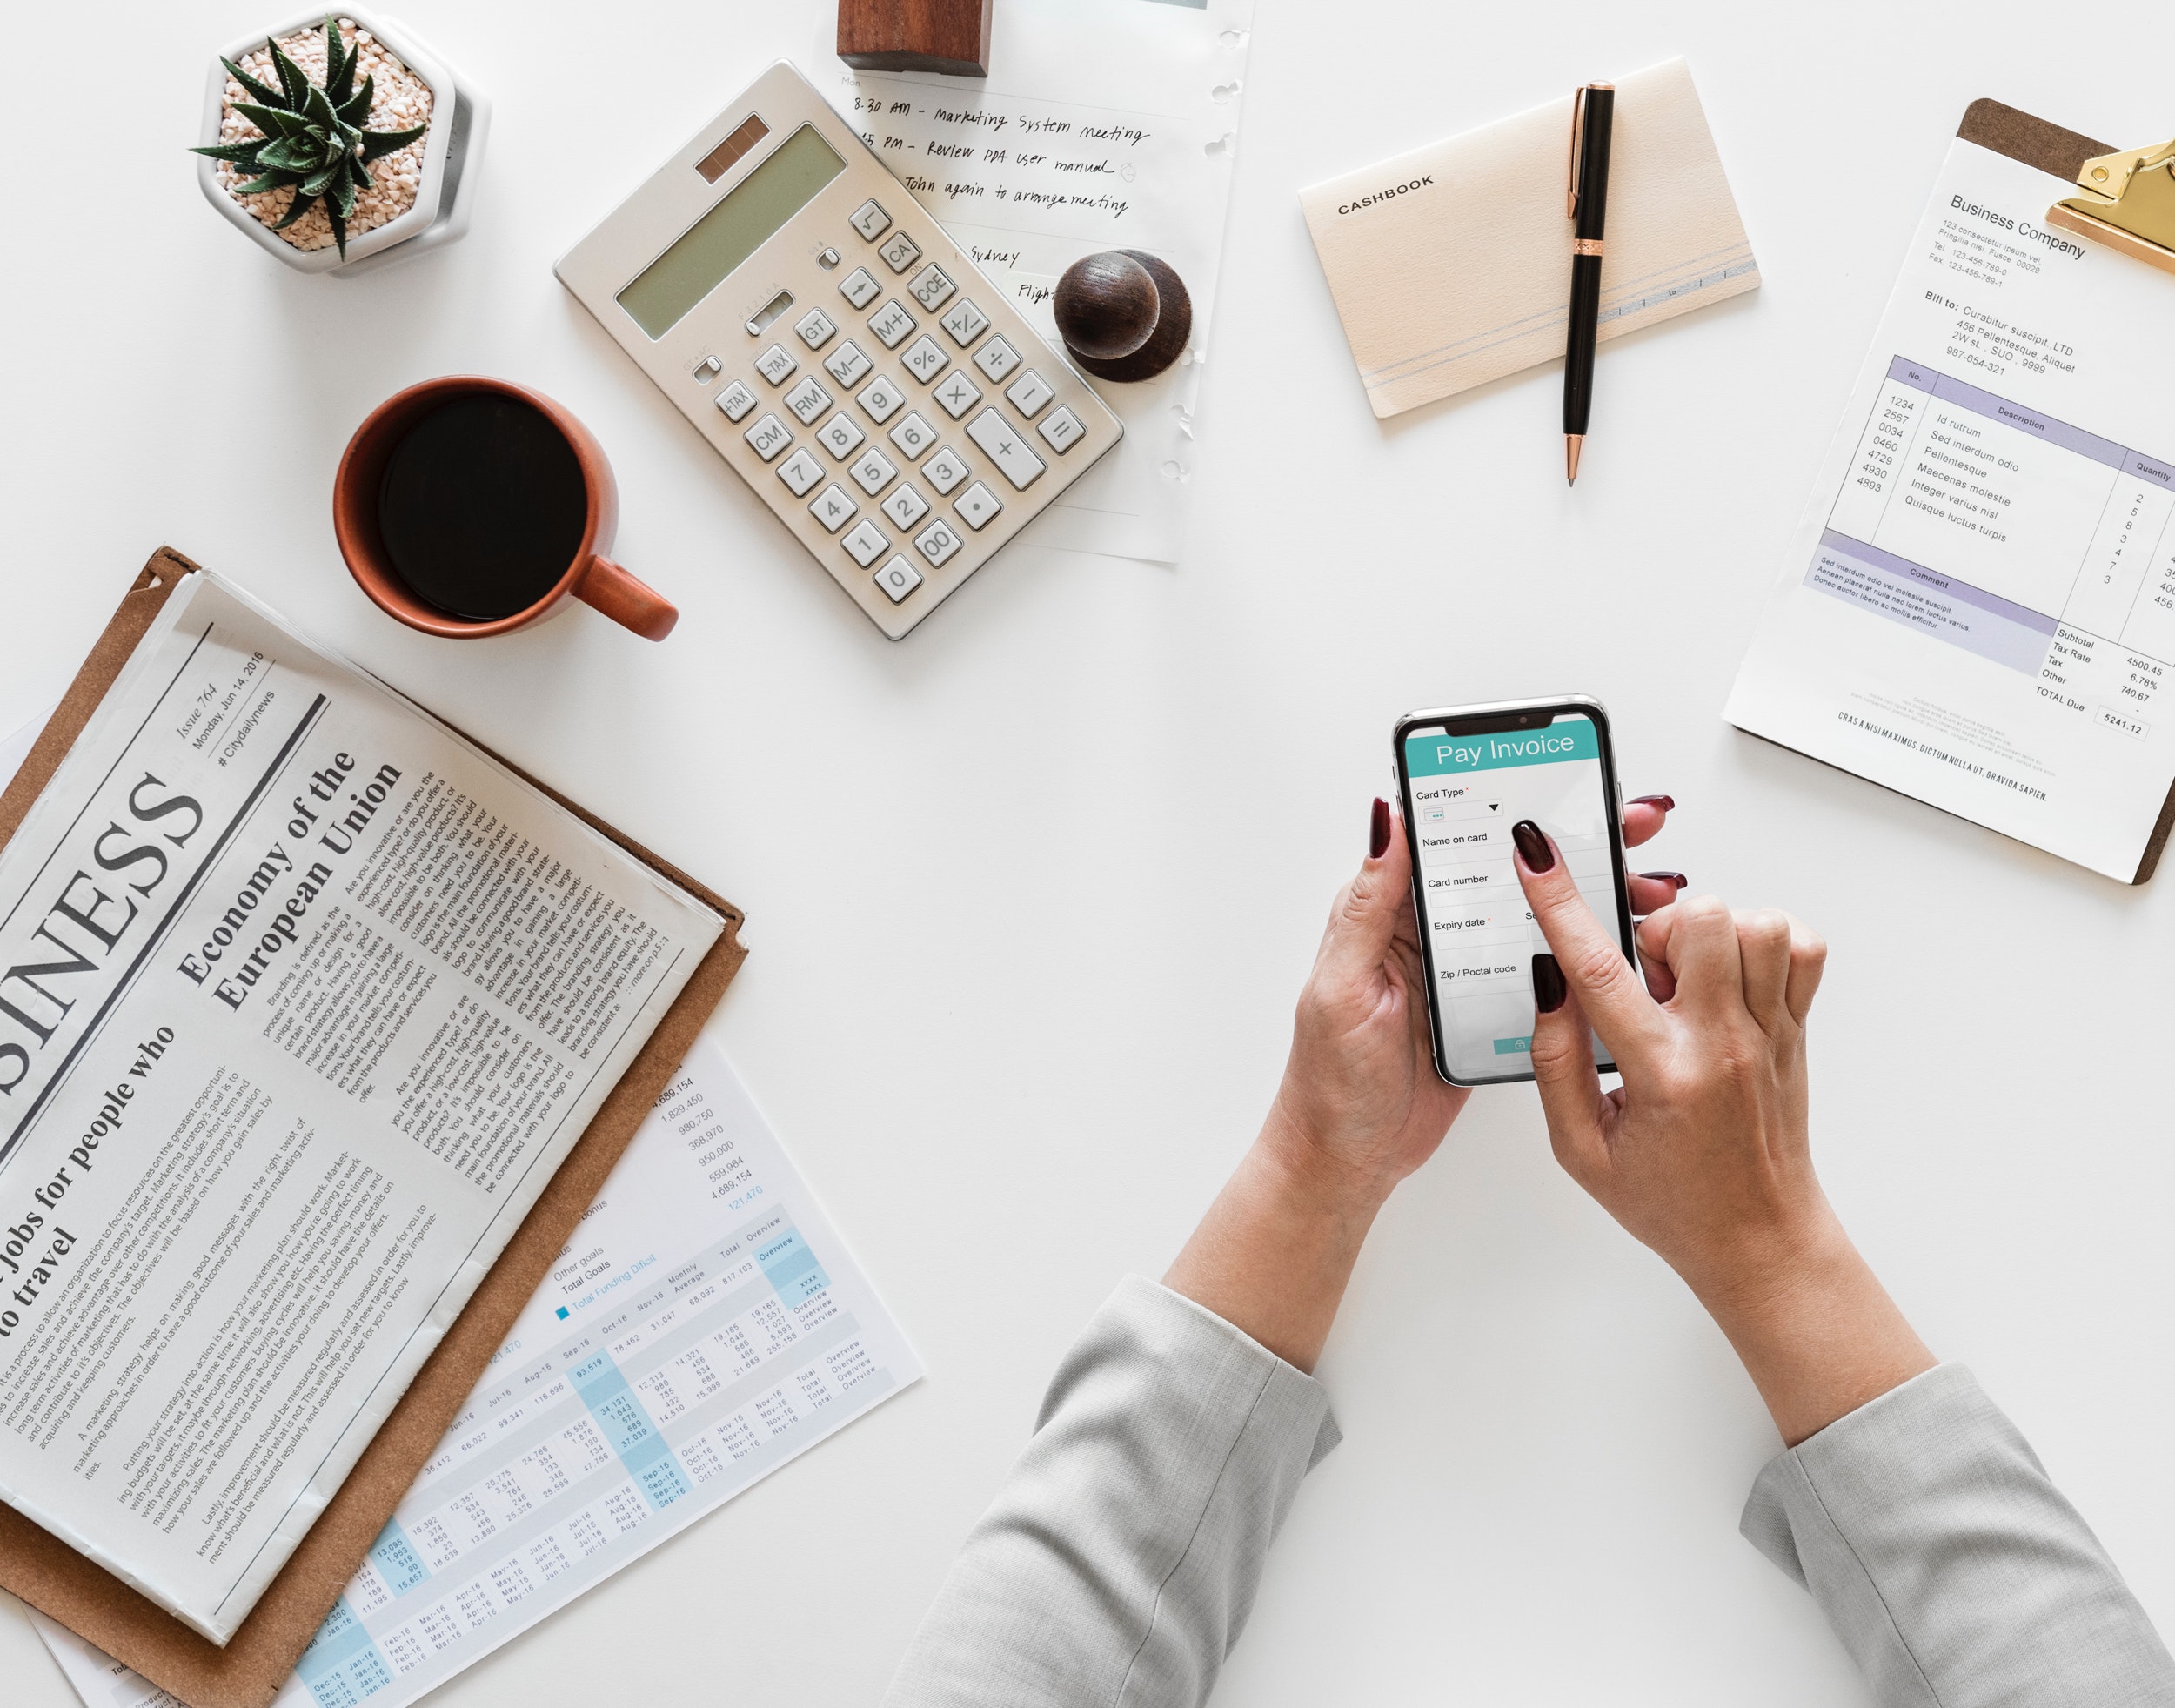
product, communication, brand, font